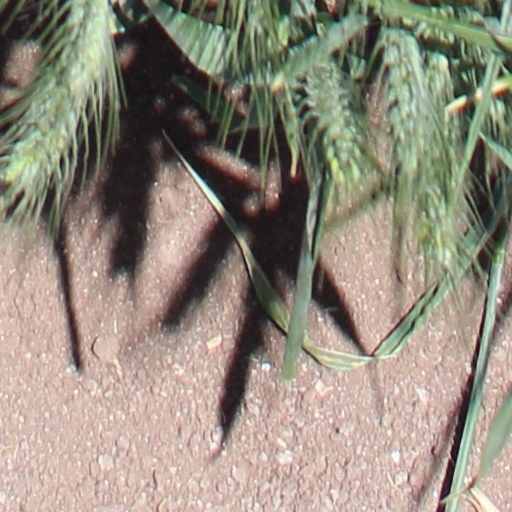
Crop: wheat